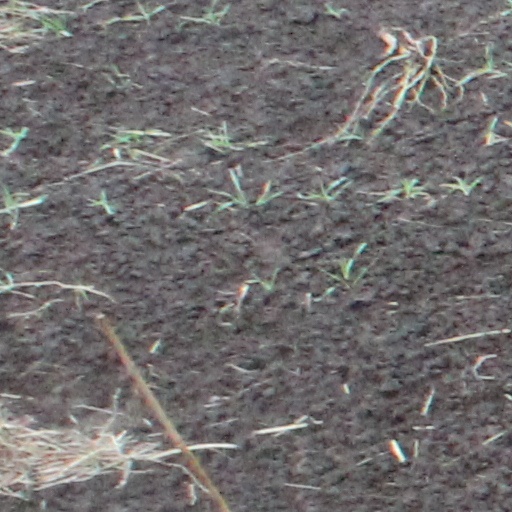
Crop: wheat